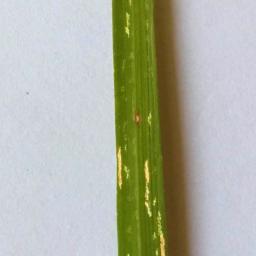
Label: Rice___Leaf_Blast